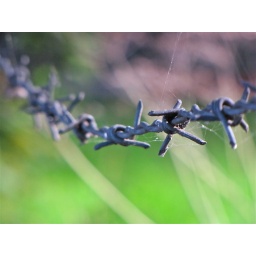
9/365 - Barbed wire fence around the old boat house on the River Severn in Worcester